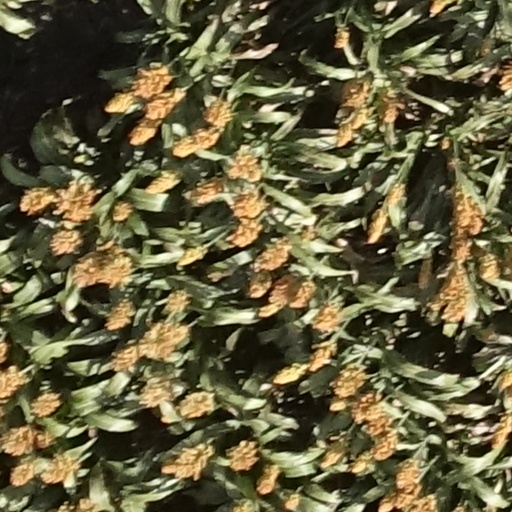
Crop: sorghum